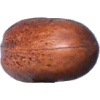
Label: nut_pecan